Hail Satan?

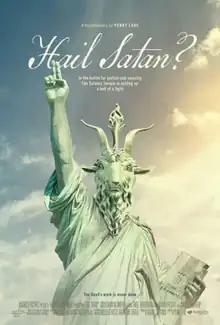
Theatrical release poster

Hail Satan? is a 2019 American documentary film about the origins of The Satanic Temple, including the group's grassroots political activism. Directed by Penny Lane, the film premiered at the 2019 Sundance Film Festival, and was released in the United States on April 19, distributed by Magnolia Pictures. The film follows Satanists working to preserve the separation of church and state against the privileges of the Christian right.